Hindhead

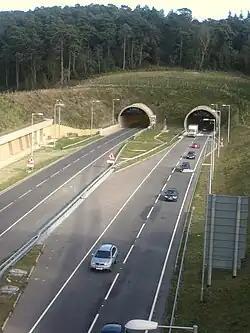
The southern portal of the Hindhead Tunnel

Until 2011, Hindhead village was situated on the main A3 road between London and Portsmouth. In that year, a £371 million bypass was completed, reducing the amount of traffic passing through the village. The bypass includes the twin-bore tunnel, the longest non-estuarial road tunnel in the UK.